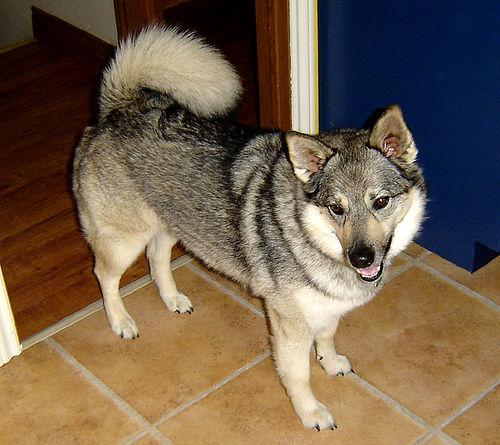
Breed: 217-n000046-Norwegian_elkhound